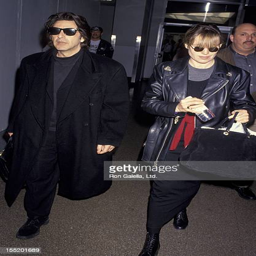
actor and film director sighted